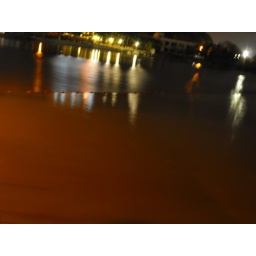
red water by bob